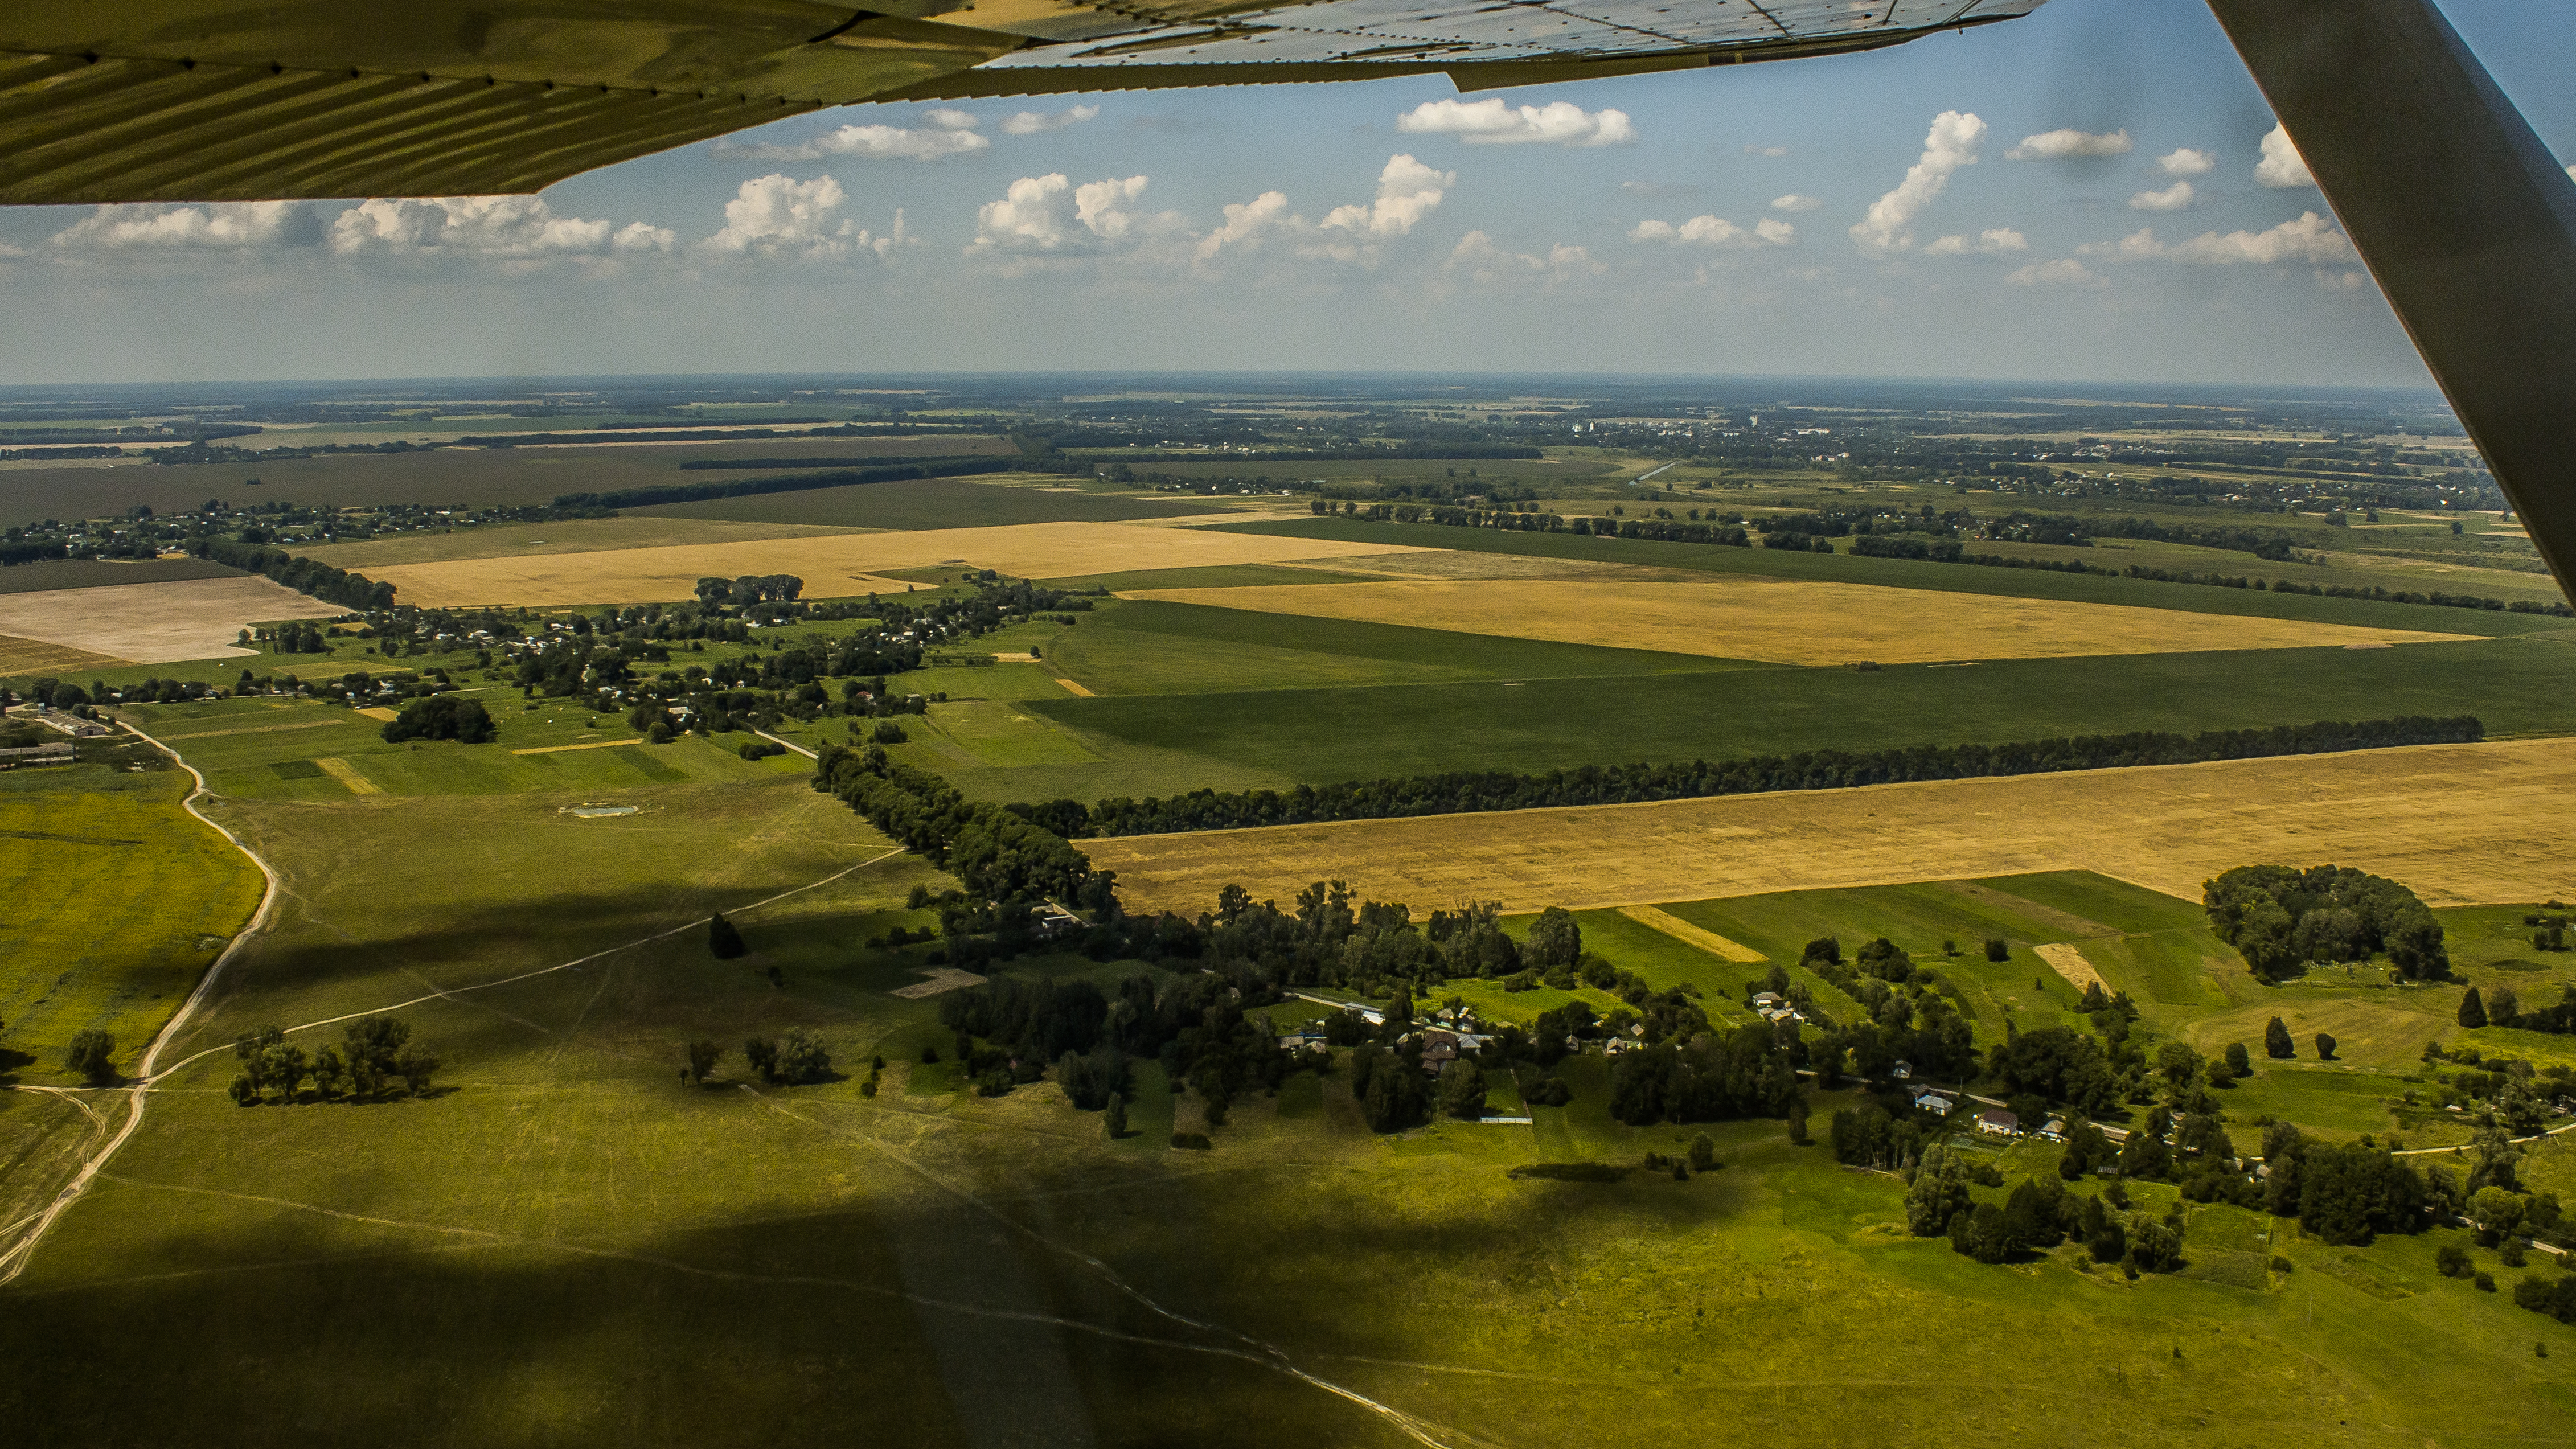
plane, high, view, air, sky, cloud, atmosphere, ecoregion, natural landscape, sunlight, air travel, horizon, tree, terrain, mountainous landforms, plain, cumulus, grassland, landscape, grass, plant, summer, meadow, hill, bird's eye view, prairie, field, wing, fell, pasture, aviation, steppe, aerial photography, flight, shadow, plateau, plantation, valley, reservoir, farm, mountain range, evening, aerospace engineering